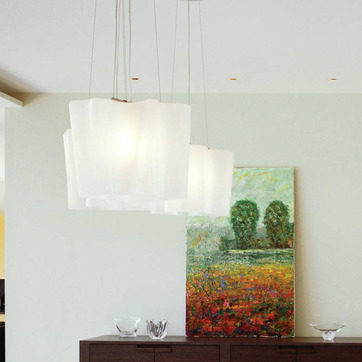
Material: glass